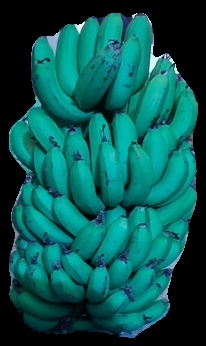
Variety: pachbale
Grade: grade2